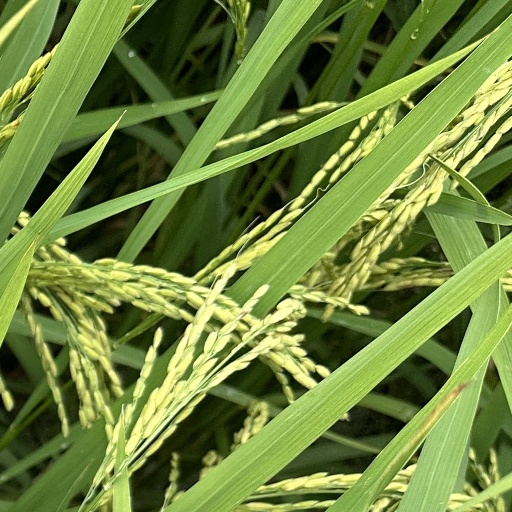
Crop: rice